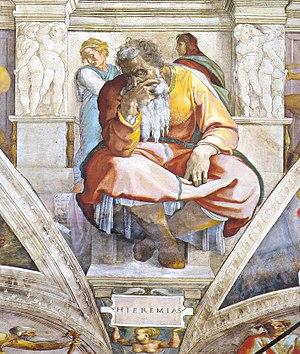
Le Genévrier dans la plaine est un passage de l'Ancien Testament, dans le livre de Jérémie, qui aborde le sujet du péché et de l'aridité du cœur.